Filthy Preppy Teens

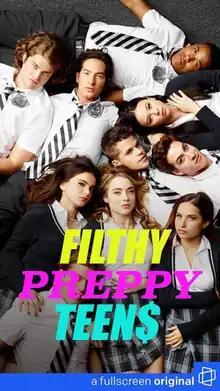
Promotional poster

Filthy Preppy Teens (stylized as Filthy Preppy Teen$) is an American satirical teen sitcom developed for Fullscreen by Paul Scheer, Curtis Gwinn and Jonathan Stern. The series, in which two wealthy teen siblings try to re-climb the social ladder after being presumed lost at sea, parodies teen dramas such as "Pretty Little Liars" and "Gossip Girl". It debuted on April 26, 2016, as part of the first slate of programming on multi-channel network Fullscreen's eponymous subscription video-on-demand platform as a half-hour format program with an eight-episode order.